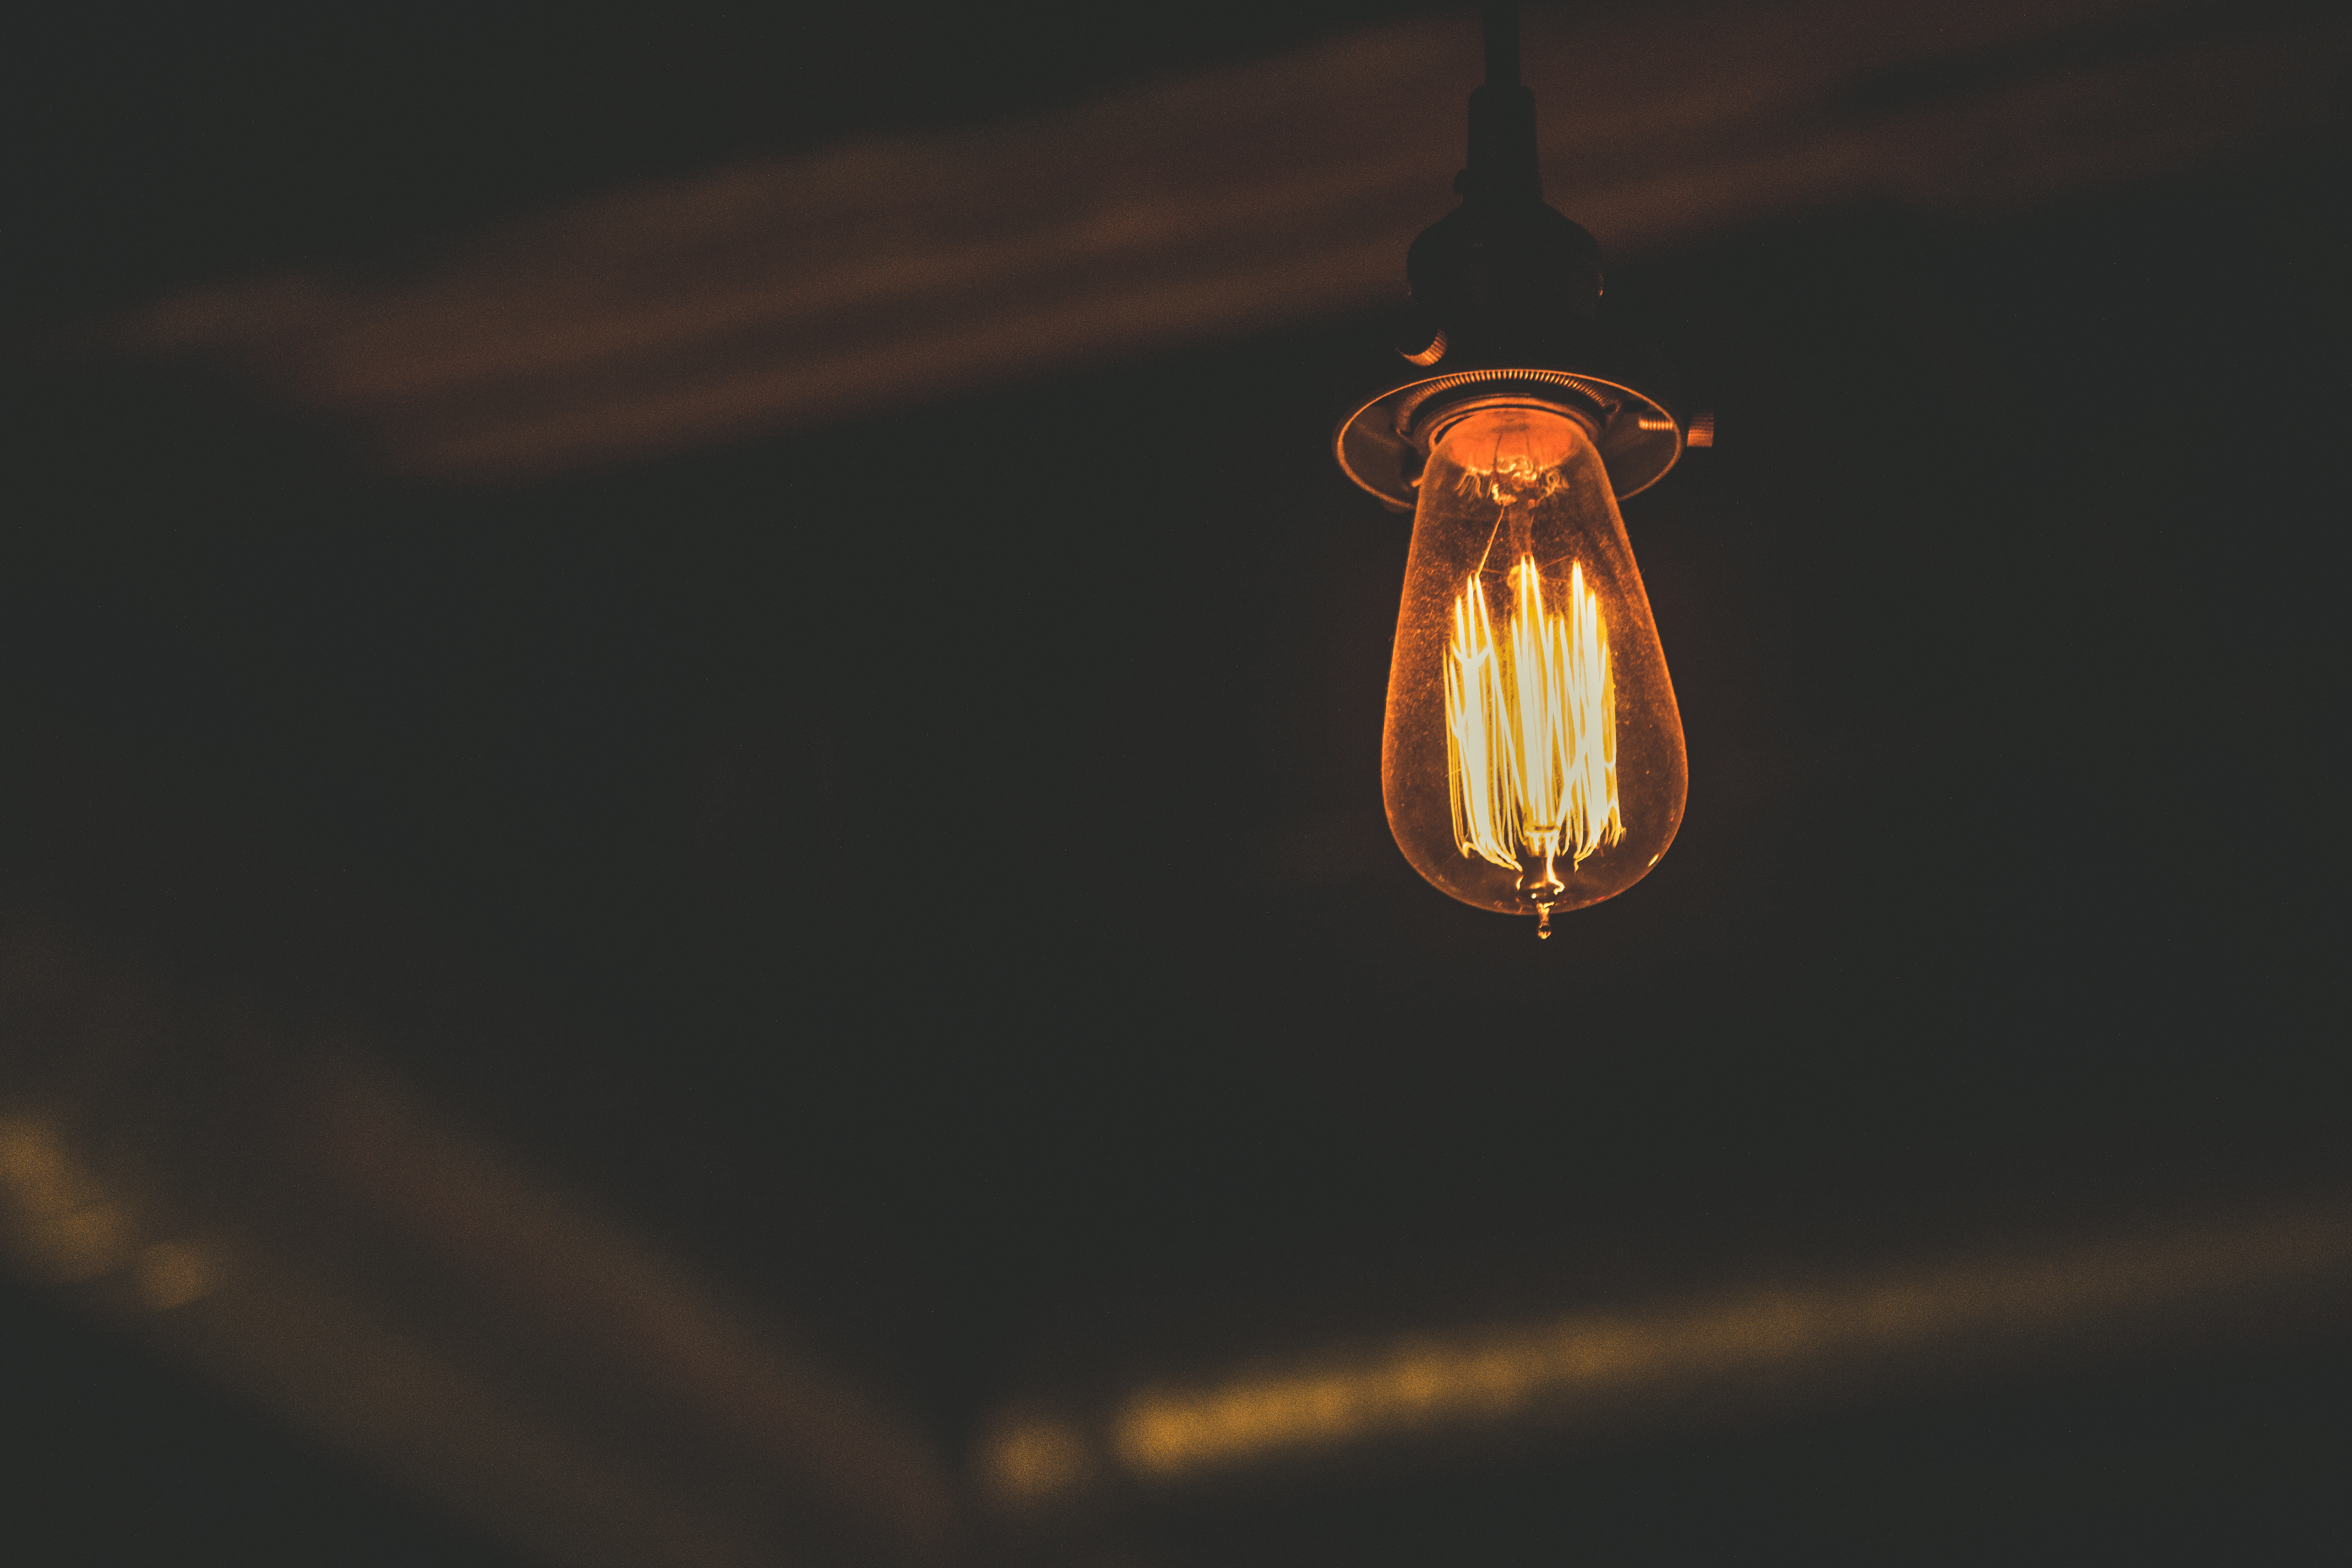
wing, light, night, sunlight, reflection, bulb, insect, darkness, street light, lamp, black, yellow, light bulb, lighting, lightbulb, invertebrate, close up, source of illumination, light fixture, macro photography